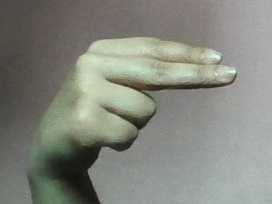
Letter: ain